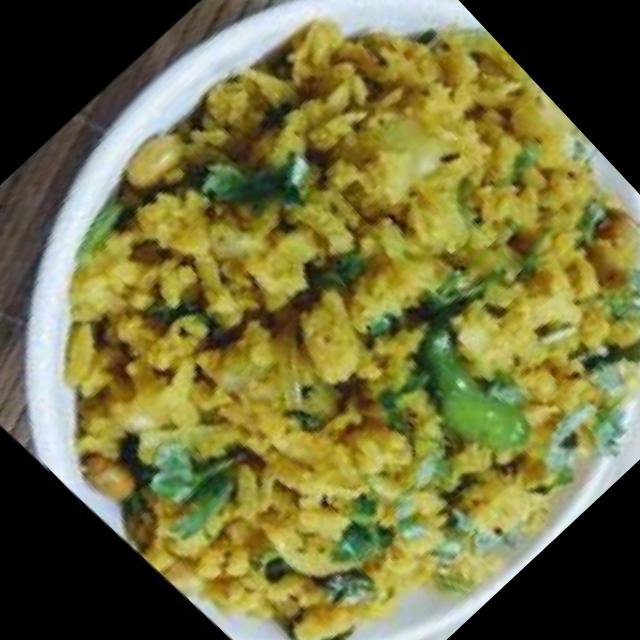
Dish: poha